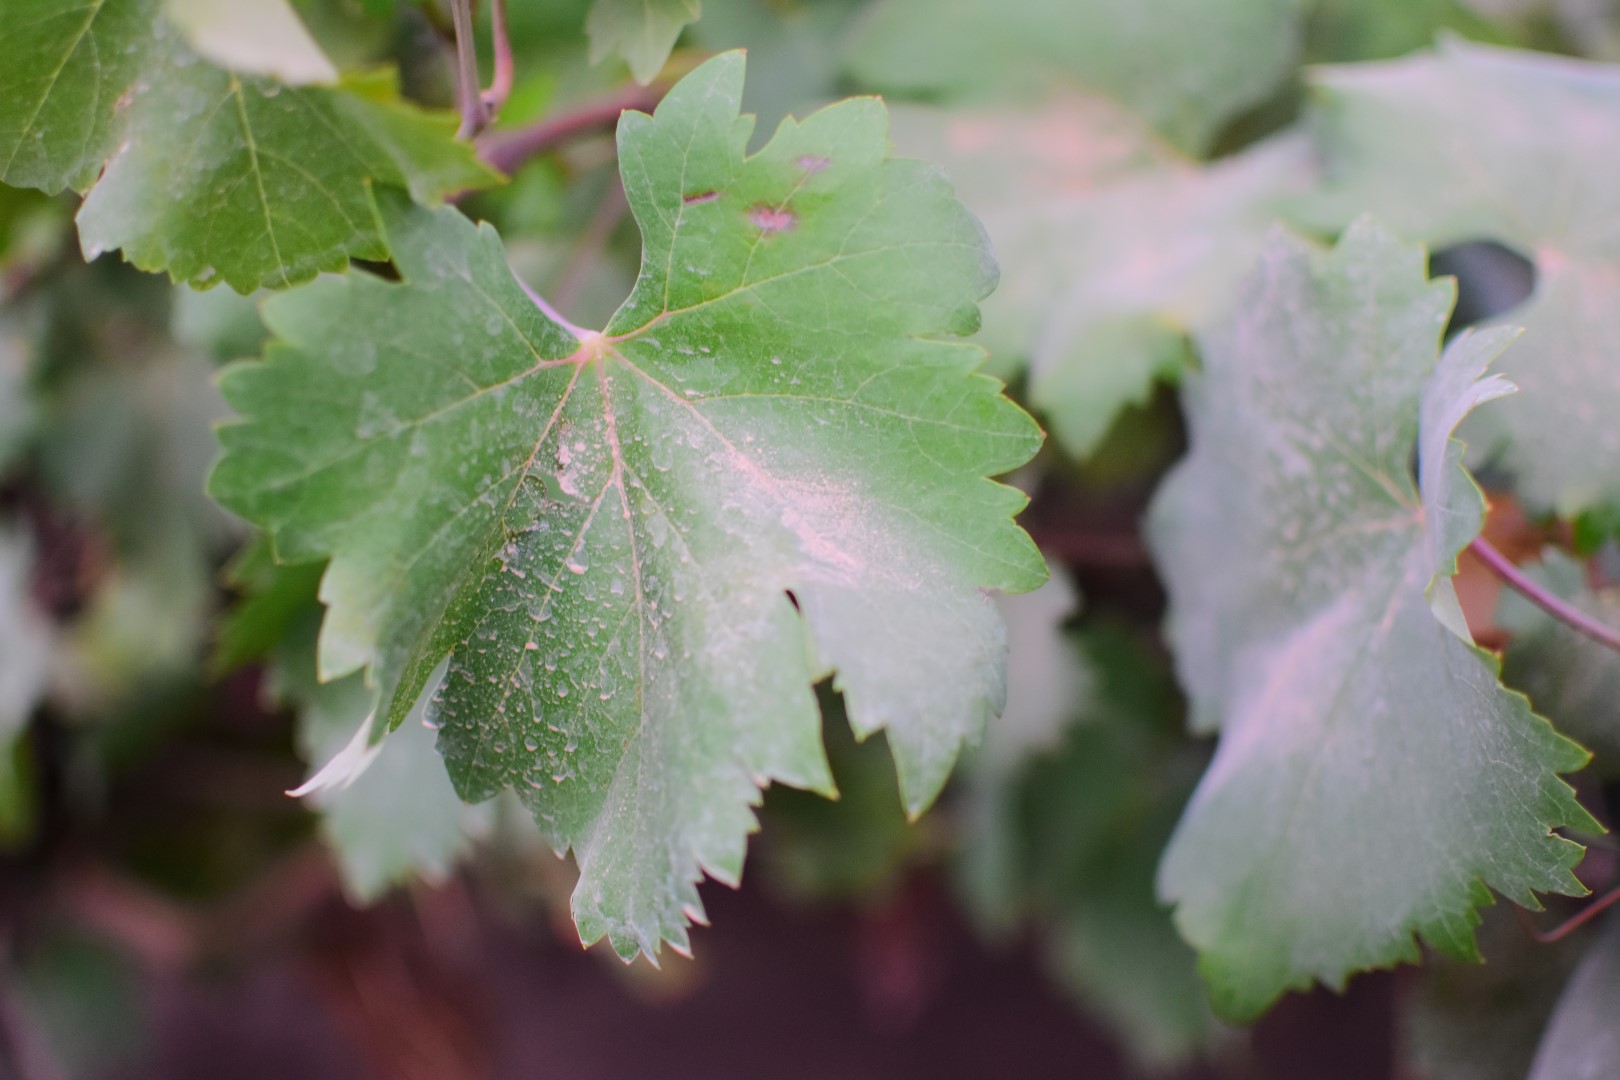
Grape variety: Shdah